History of the Jews in Houston

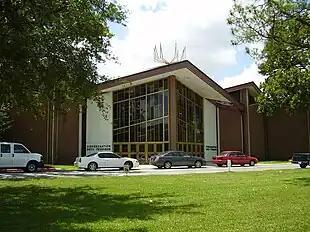
Congregation Beth Yeshurun

As of 1987, there were about 42,000 Jews in Greater Houston and about 2.5% of the City of Houston was Jewish. In 2001 the figure was 47,000 Jews in the Houston area. The Jewish Federation of Greater Houston made another population count in 2016, indicating that 51,000 Jews live in Greater Houston.